Santa Susana Mountains

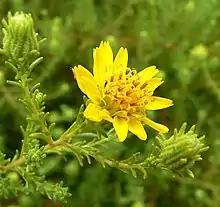
Santa Susana Tarweed, "Deinandra minthornii", vulnerable species

The south-facing slopes are mostly covered in Chaparral shrubland, grasslands, and oak savanna. The north-facing slopes are home to magnificent oak woodlands and conifer (fir) woodlands, some of which have been protected in the Santa Clarita Woodlands Park and other large open space preserves. The mountains are part of the California chaparral and woodlands ecoregion. The oaks, ("Quercus spp."), include the evergreen coast live oak ("Quercus agrifolia"), the deciduous valley oak ("Quercus lobata"), and the coastal scrub oak ("Quercus dumosa") all can be found in the area. Spring wildflowers include the redbush monkey flower, Mariposa lily, and canyon sunflower. Poison oak is also an important member of the native plant habitat community. Various ferns are found in moister and tree-shaded areas.